Muslim World League

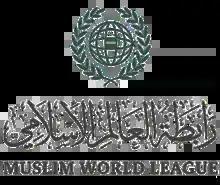
Logo of the MWL

The Muslim World League (MWL) is an international Islamic non-governmental organization based in Mecca, Saudi Arabia that promotes what it calls the true message of Islam by advancing moderate values.